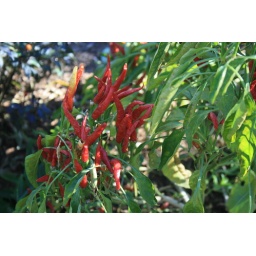
The desert has it's own beauty without the handblown glass display. The natural habitat, flowers and cacti - in Phoenix.